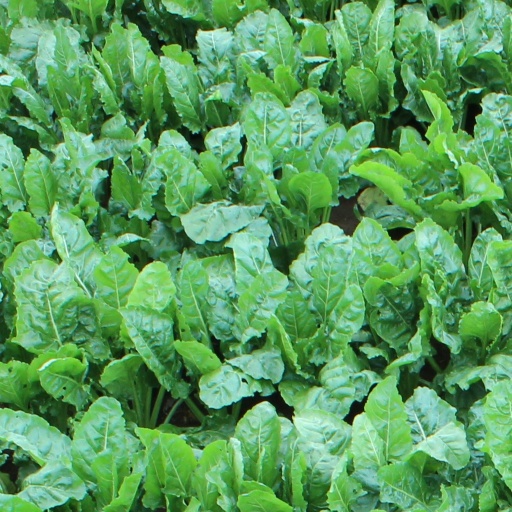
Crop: sugar beet